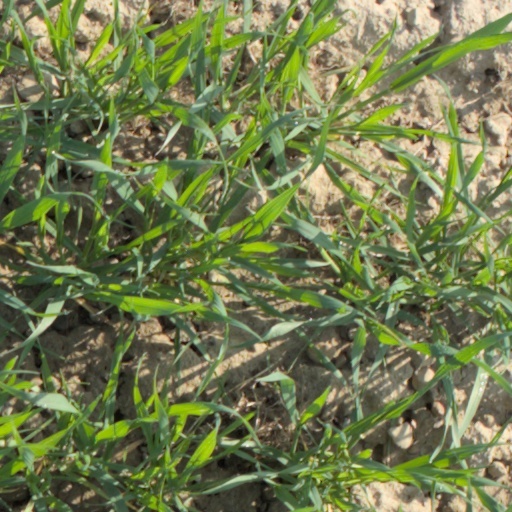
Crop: wheat